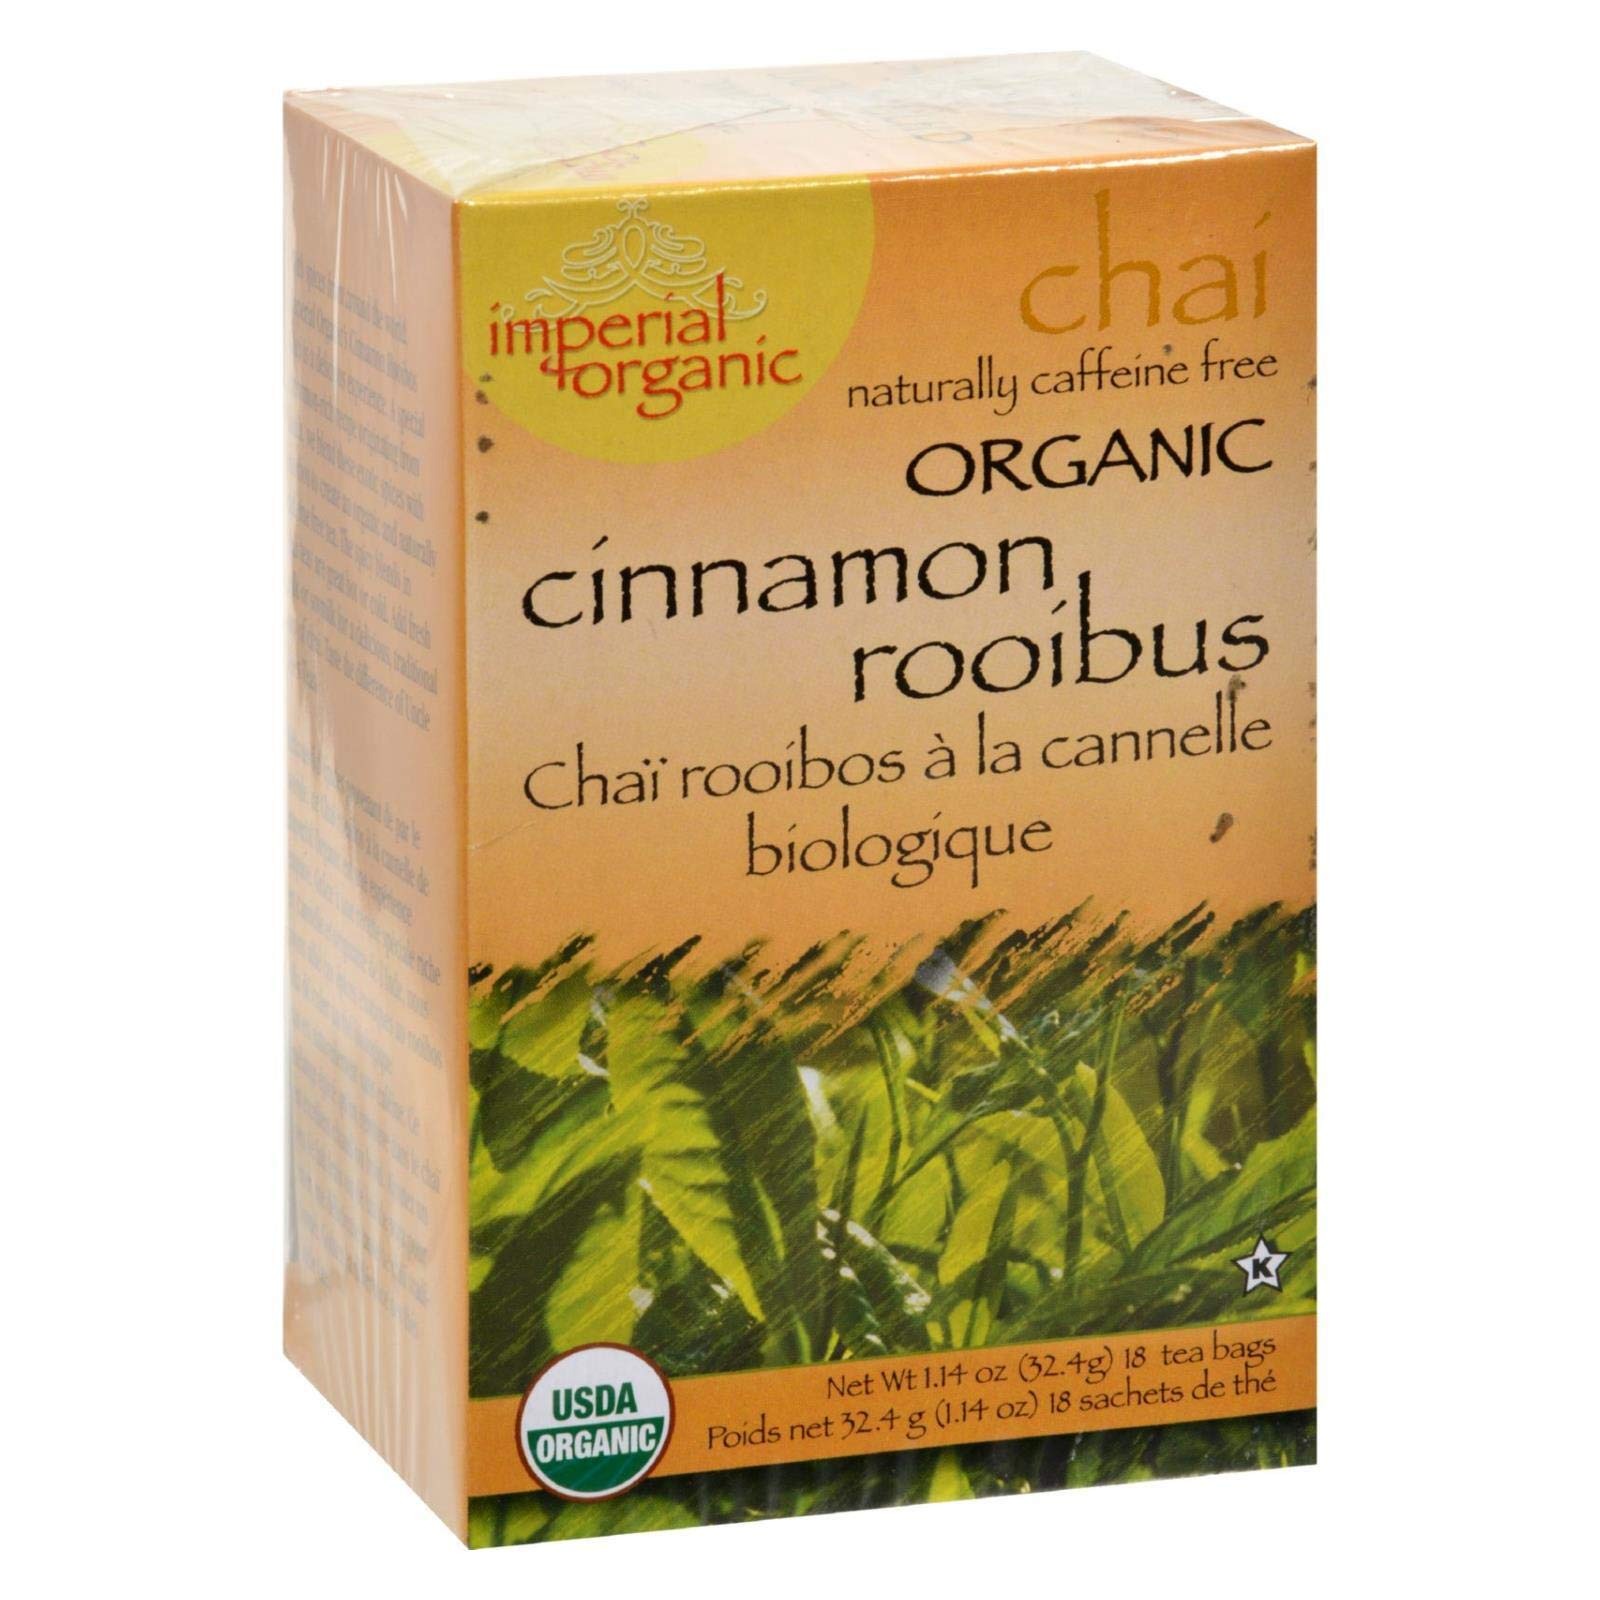
Item Name: Uncle Lee'S Tea Tea Og1 Imp Cin Roob Chai 18 Bag5
Value: 18.0
Unit: Count

Price: 6.365